Family farm

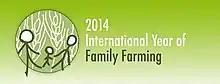
Logo of International Year of Family Farming 2014

At the 66th session of the United Nations General Assembly, 2014 was formally declared to be the "International Year of Family Farming" (IYFF). The Food and Agriculture Organization of the United Nations was invited to facilitate its implementation, in collaboration with Governments, International Development Agencies, farmers' organizations and other relevant organizations of the United Nations system as well as relevant non-governmental organizations.